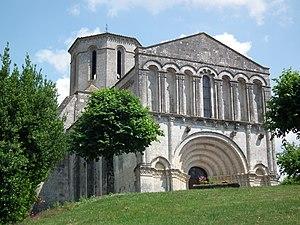
L'église romane d'Echebrune
Cet article recense les monuments historiques français classés en 1902.
Cet article recense une partie des monuments historiques de la Charente-Maritime, en France.
Échebrune est une commune du Sud-Ouest de la France, située dans le département de la Charente-Maritime.